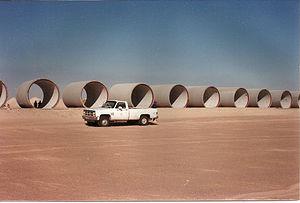
NB : Les différentes données concernant la Libye varient beaucoup selon les sources